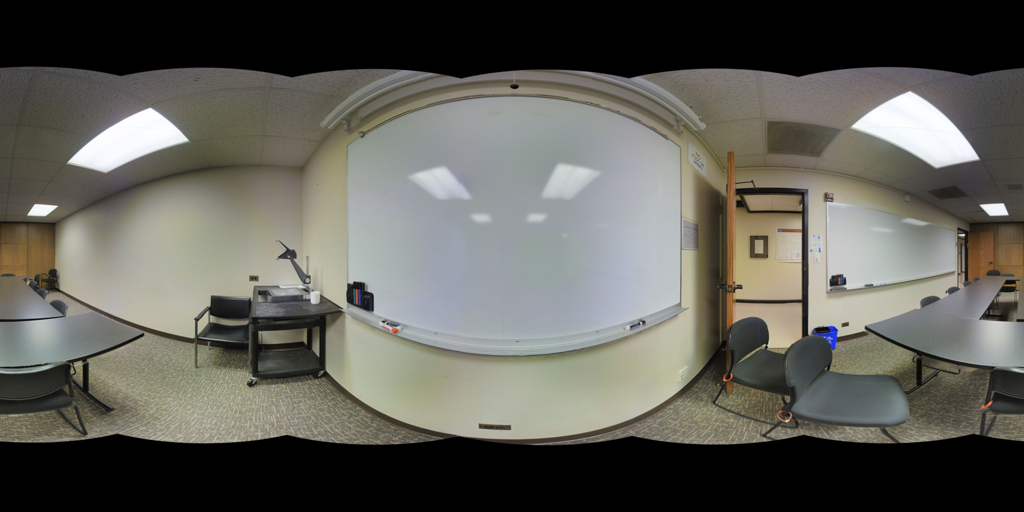
Referred object: White board between two doors

Referred object: the large whiteboard

Referred object: turn slightly right, then the chair next to the open door